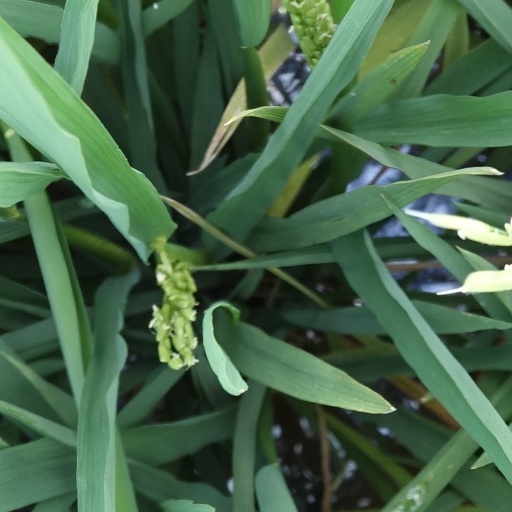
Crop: rice